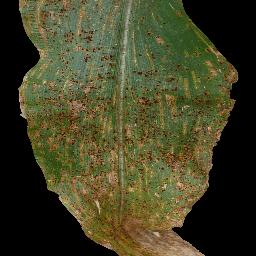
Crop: corn
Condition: (maize)_common_rust